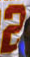
Number: 2